Jenny Beavan

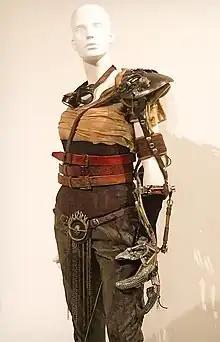
Detail of the costume worn by Charlize Theron as Imperator Furiosa in "", designed by Beavan.

In 2016, Beavan won her 3rd BAFTA and 2nd Academy Award in George Miller's post-apocalyptic action film "".